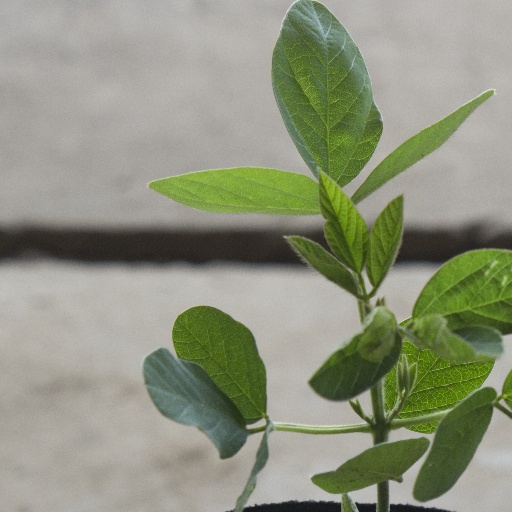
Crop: soybean